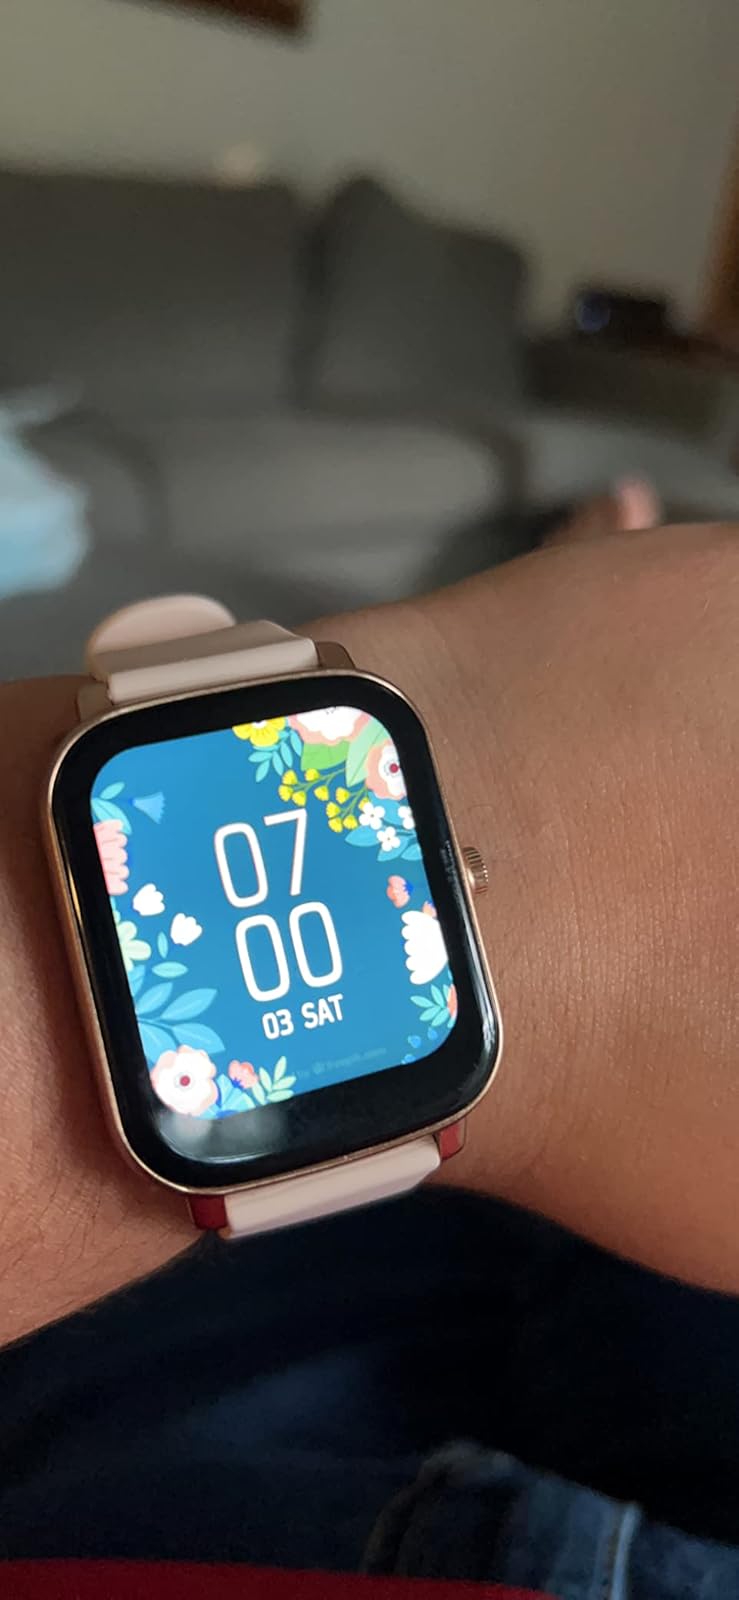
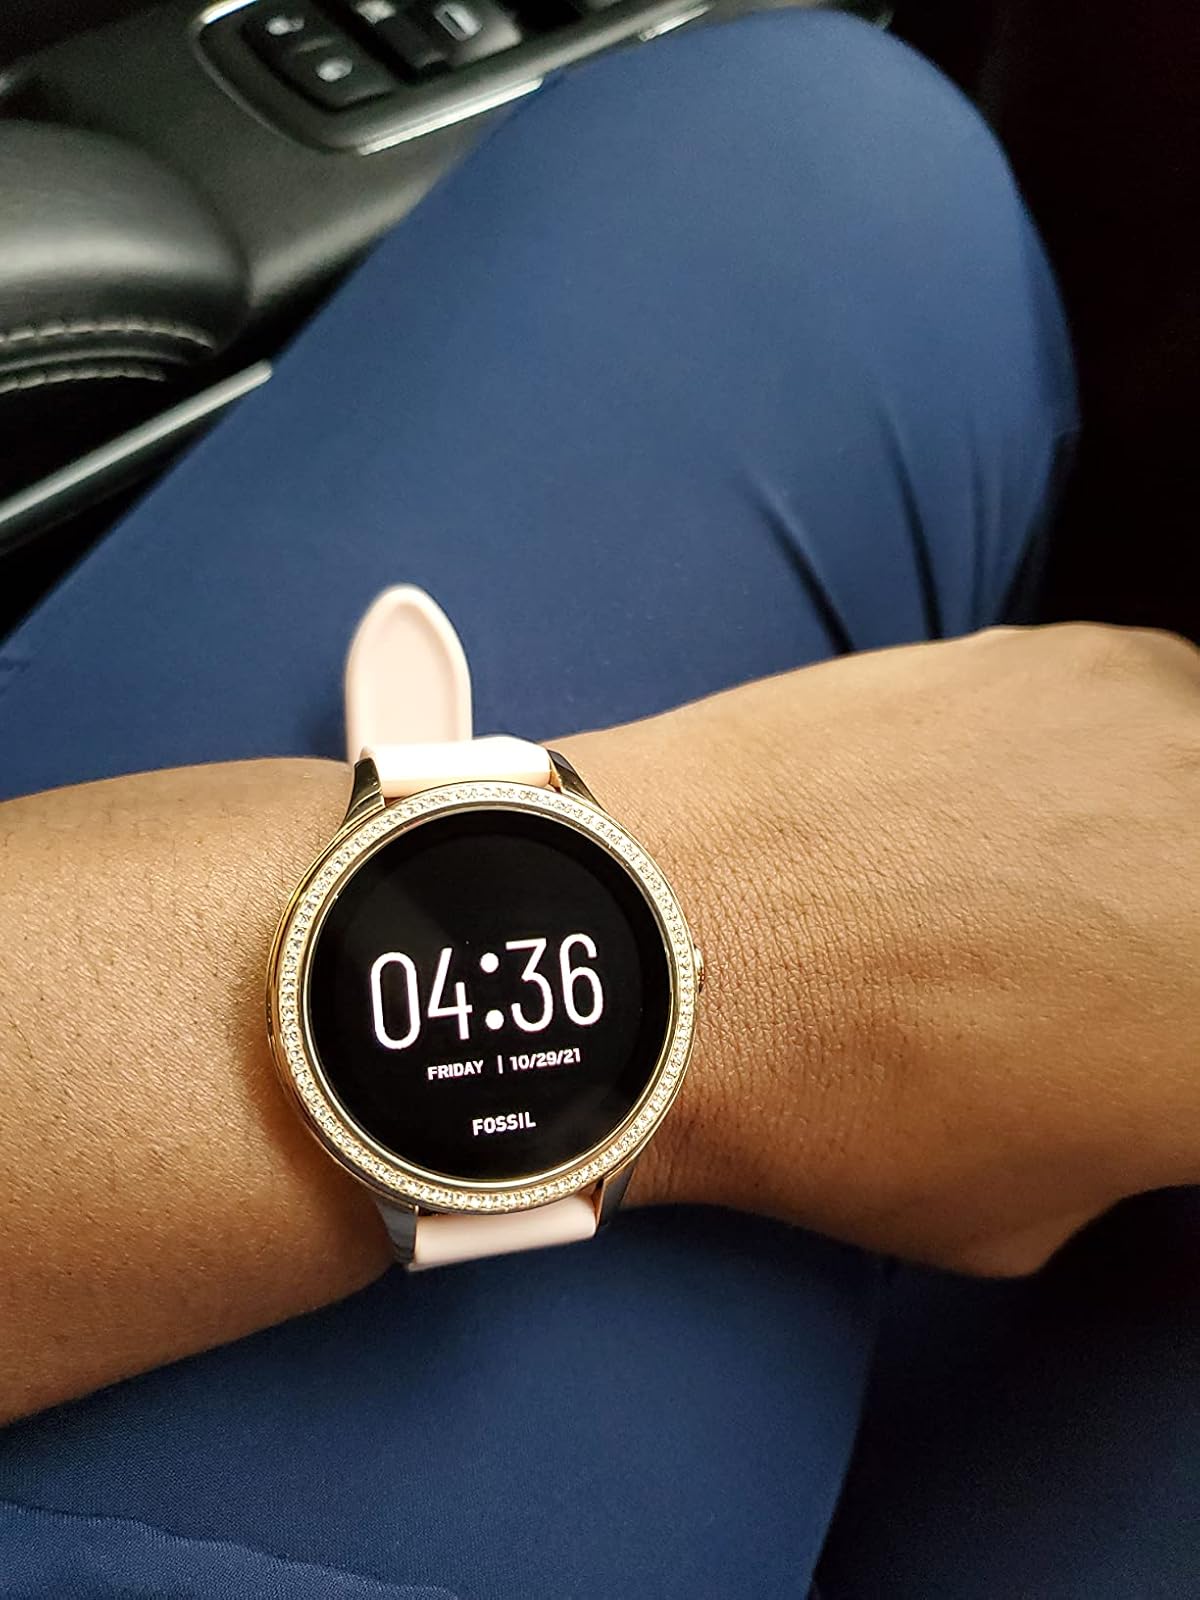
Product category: smartwatch
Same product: no